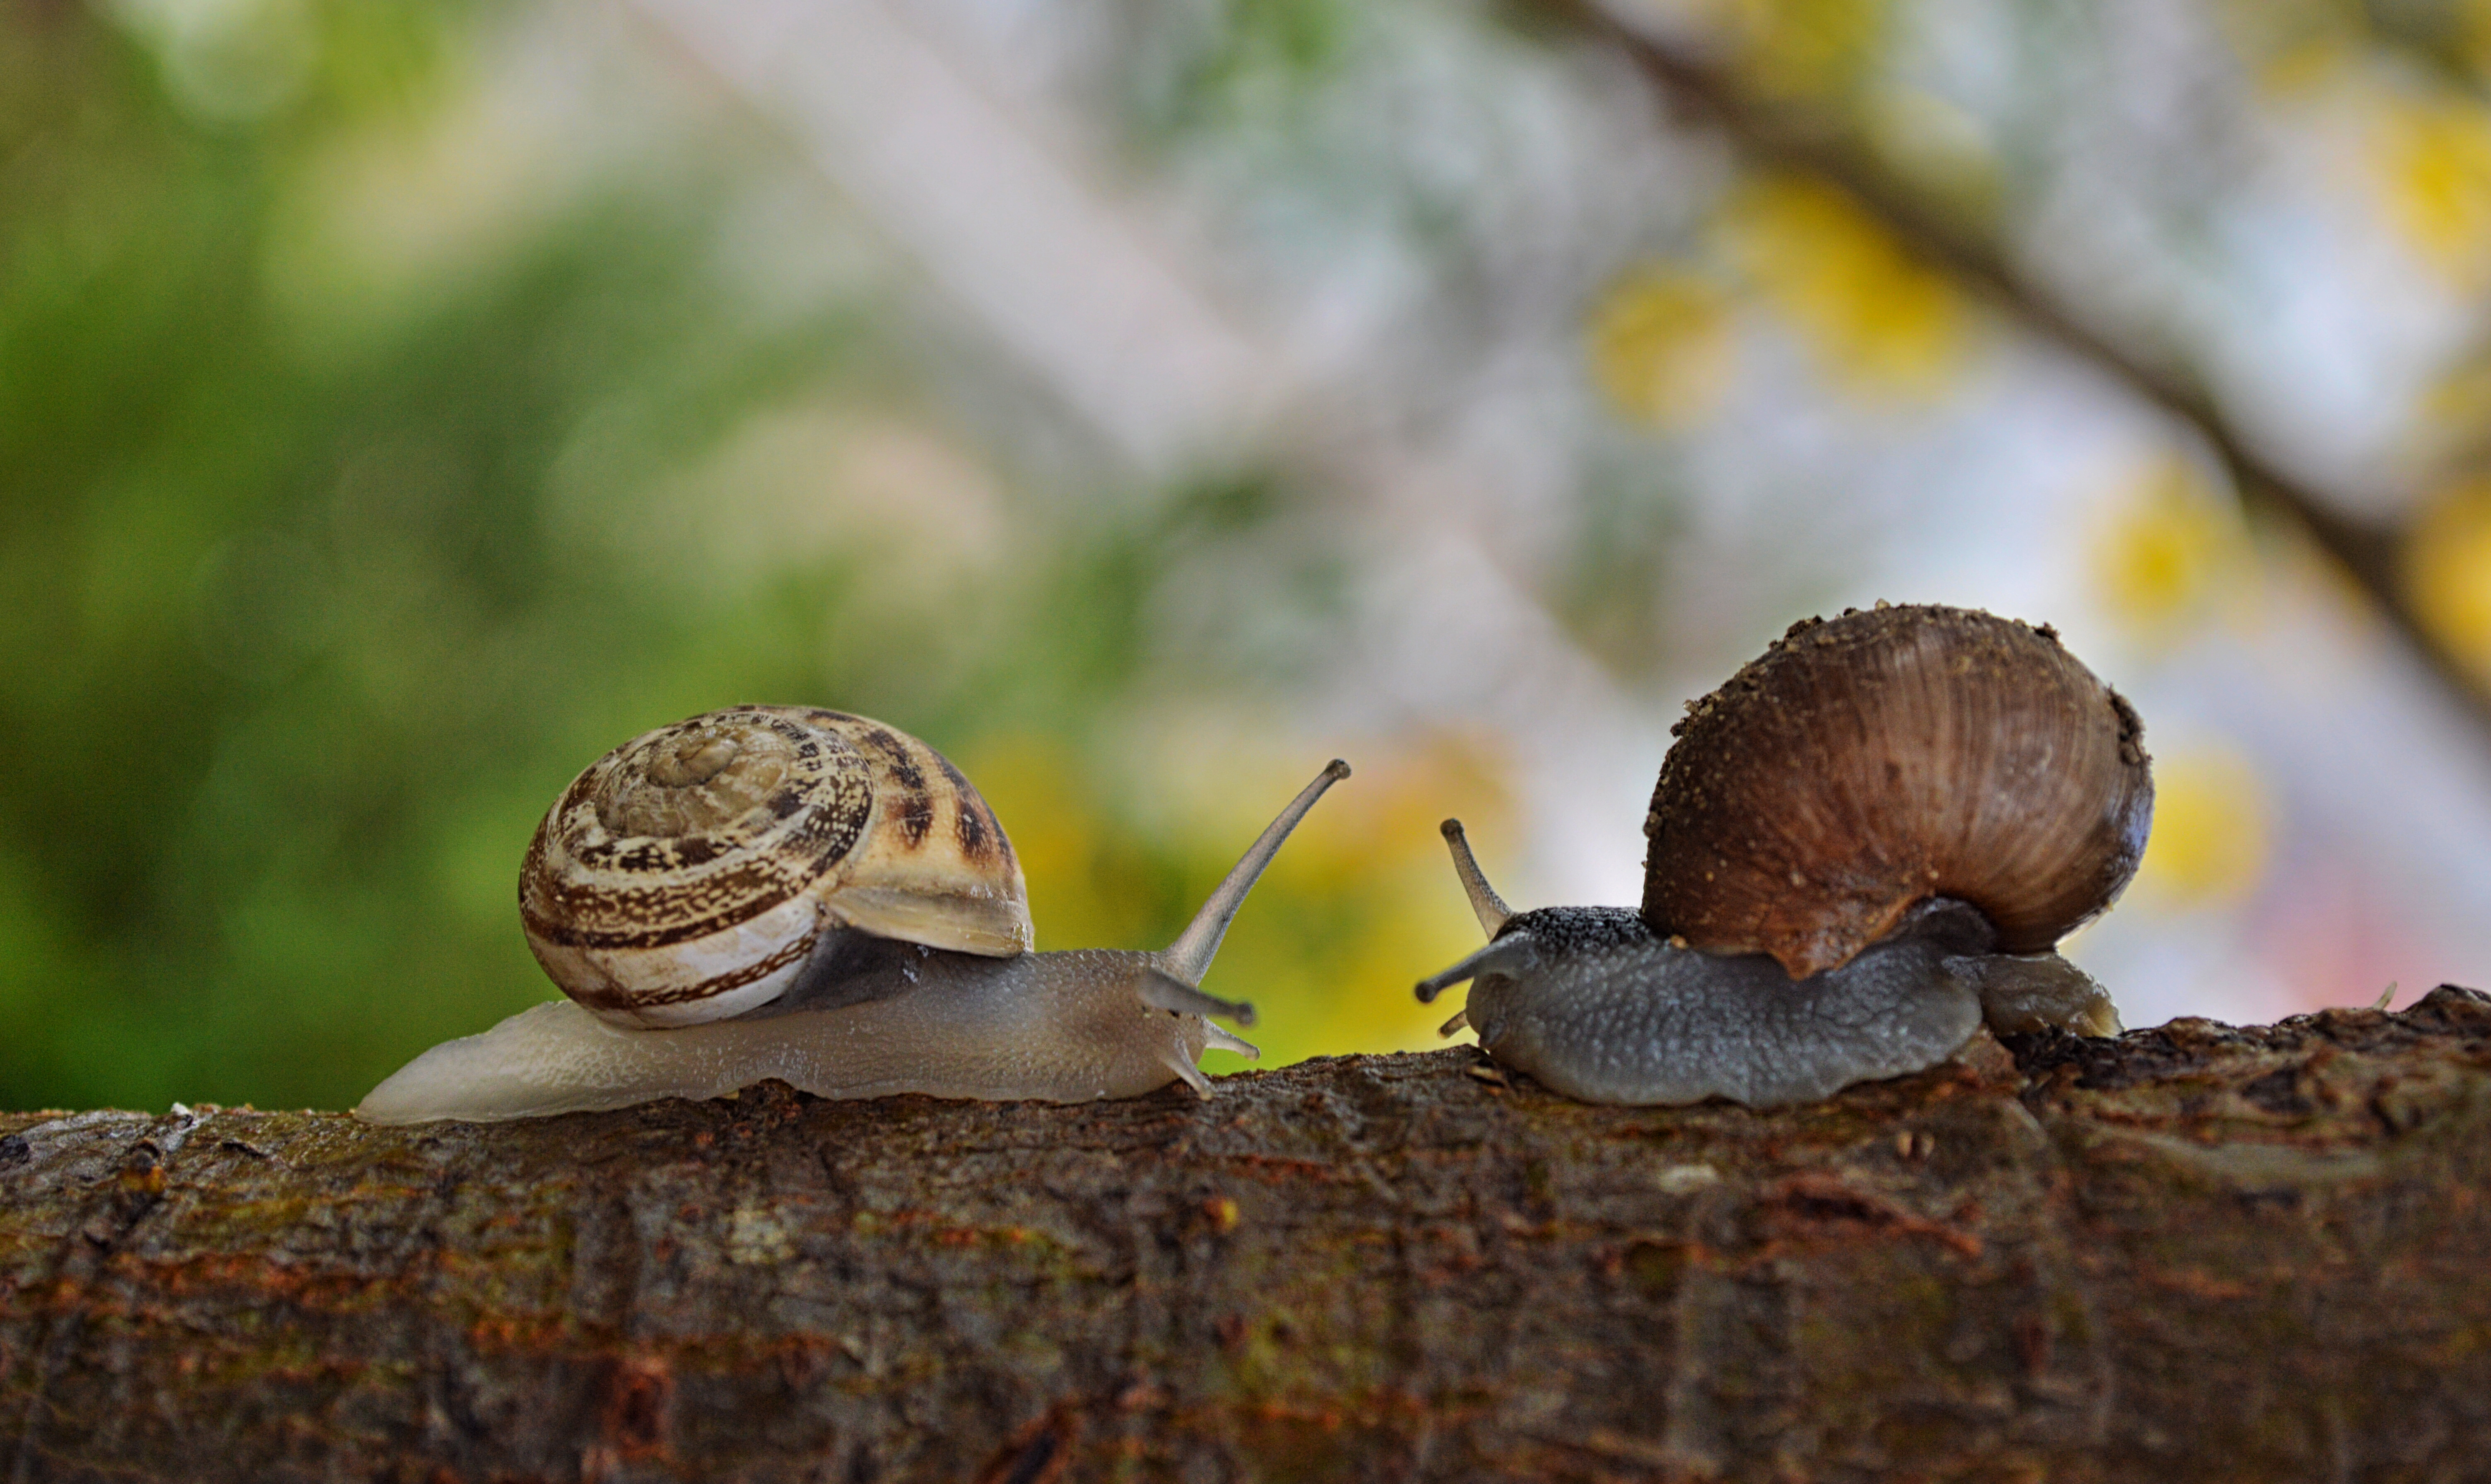
nature, branch, wildlife, macro, autumn, fauna, shell, invertebrate, close up, snail, animals, slimy, snails, gastropod, macro photography, sea snail, snails and slugs, mollusks